Liverpool

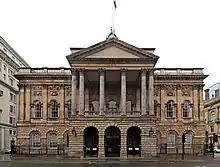
Liverpool Town Hall houses the official office for the Lord Mayor of Liverpool

Between 1862 and 1867, Liverpool held an annual Grand Olympic Festival. Devised by John Hulley and Charles Pierre Melly, these games were the first to be wholly amateur in nature and international in outlook. The programme of the first modern Olympiad in Athens in 1896 was almost identical to that of the Liverpool Olympics. In 1865, Hulley co-founded the National Olympian Association in Liverpool, a forerunner of the British Olympic Association. Its articles of foundation provided the framework for the Olympic Charter.